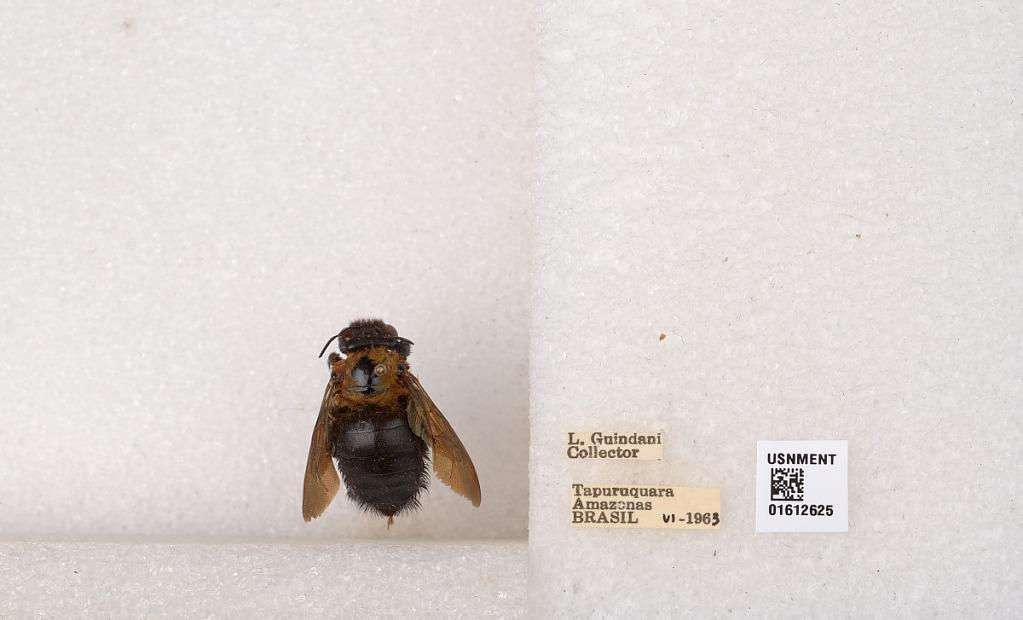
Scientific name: Xylocopa (Neoxylocopa) aurulenta (Fabricius)
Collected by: L. Guindani
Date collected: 1963-6-1
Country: Brazil
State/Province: Amazonas
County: Santa Isabel do Rio Negro
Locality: Tapuruquara
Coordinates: -0.41389, -65.0192